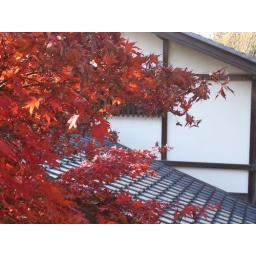
red leaves against a white wall